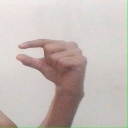
अक्षर: ग